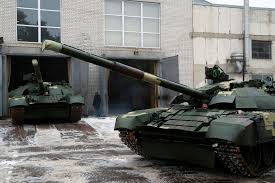
Label: T-80